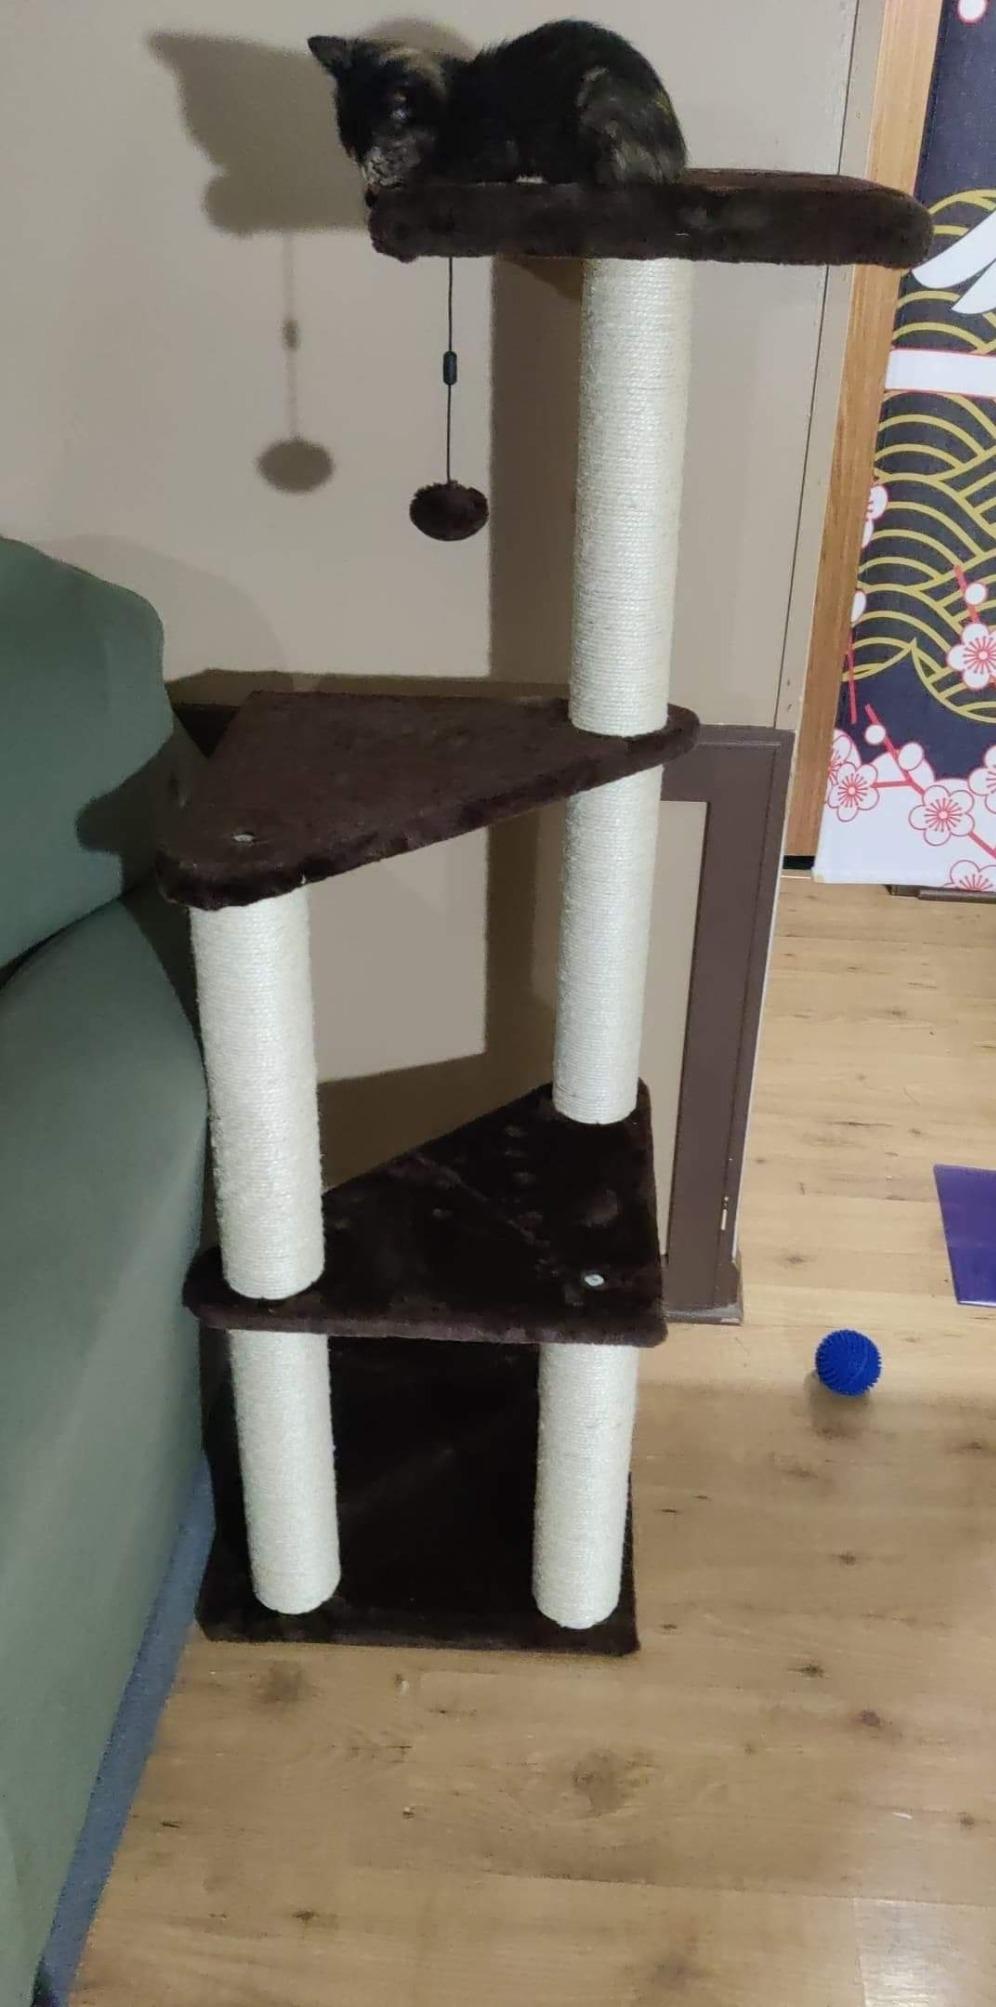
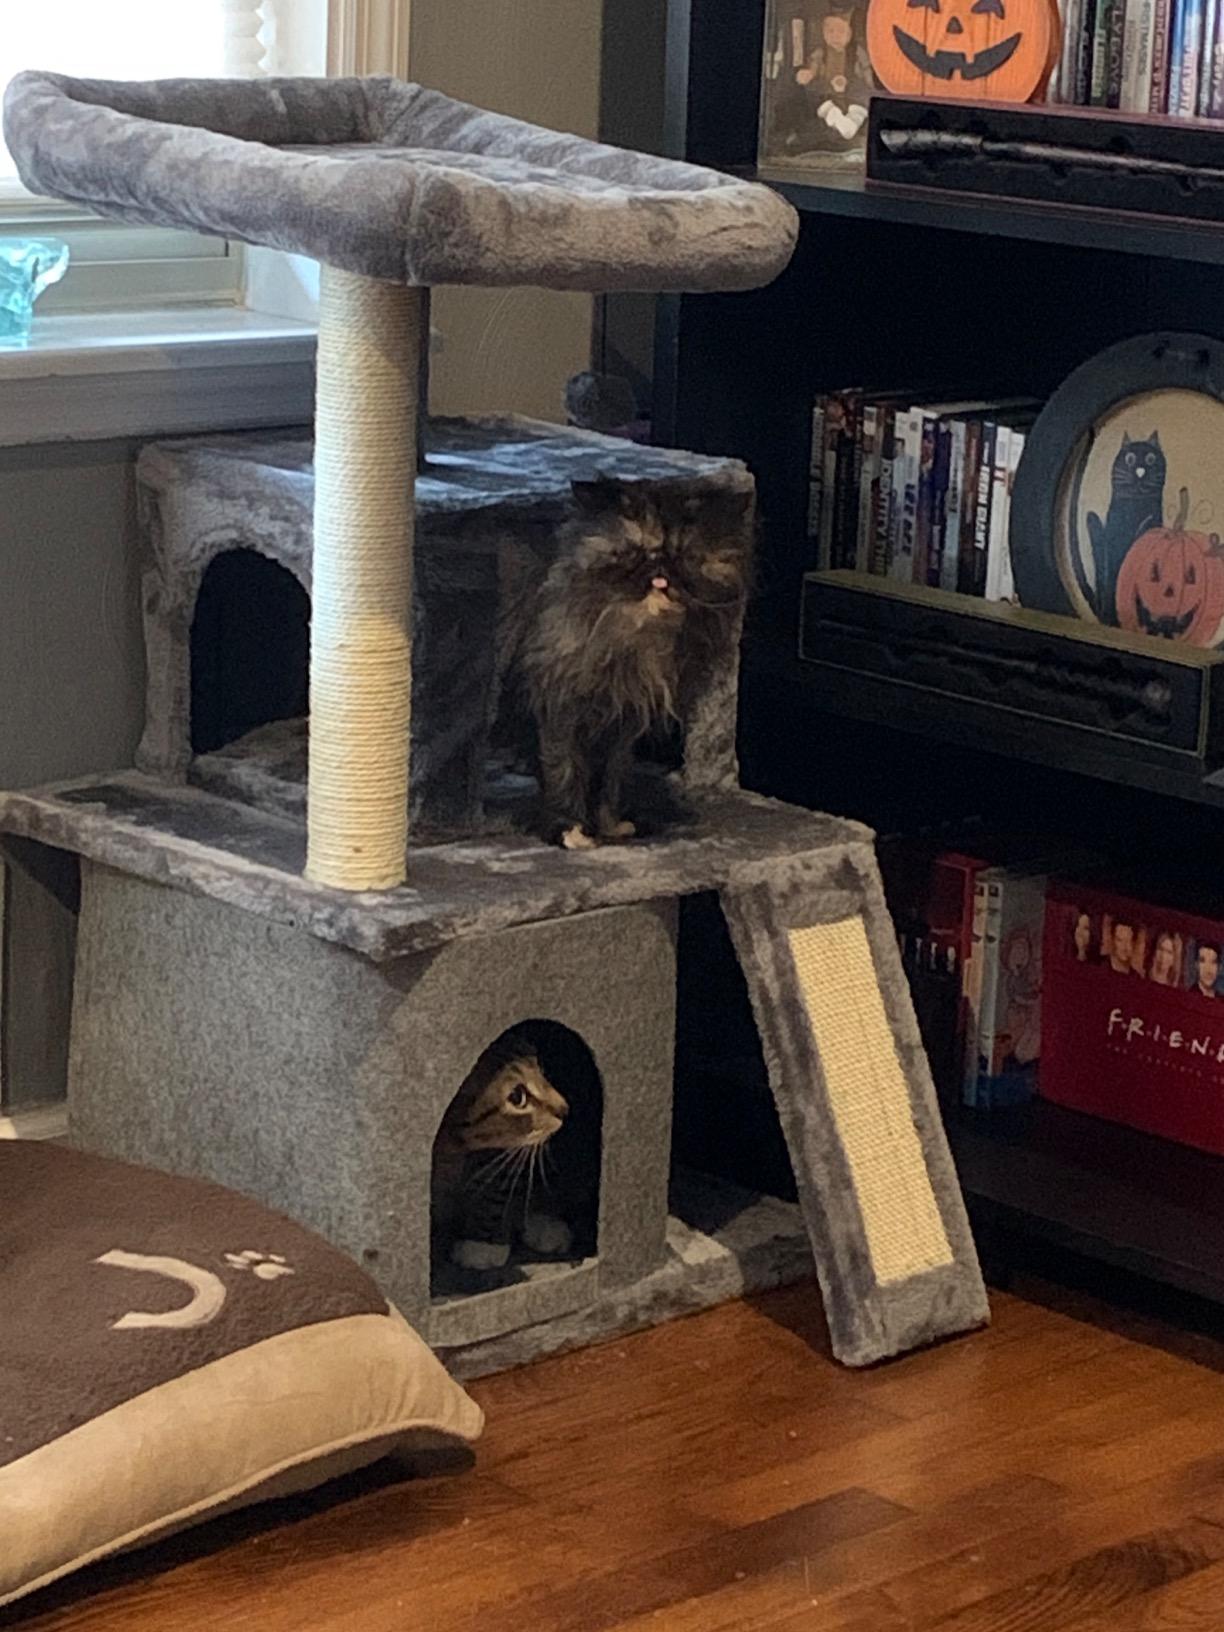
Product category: items_cat tree
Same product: no